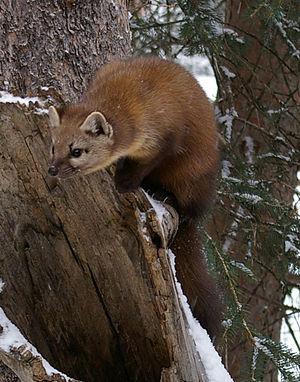
La Martre d'Amérique est une espèce de mammifères terrestres de la famille des Mustélidés. Cette martre se rencontre en Amérique du Nord.